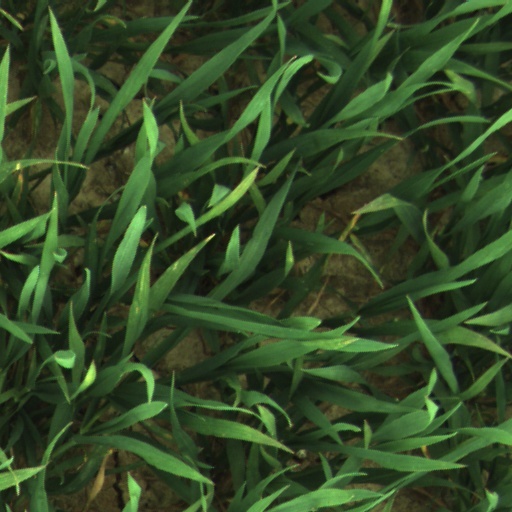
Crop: wheat